HM Excise

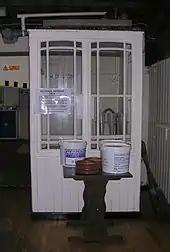
Gauger's office in Wadsworth Brewery.

His or Her Majesty's Excise refers to 'inland' duties levied on articles at the time of their manufacture. Excise duty was first raised in England in 1643. Like HM Customs (a far older branch of the revenue services), the Excise was administered by a Board of Commissioners who were accountable to the Lords Commissioners of the Treasury. While 'HM Revenue of Excise' was a phrase used in early legislation to refer to this form of duty, the body tasked with its collection and general administration was usually known as the Excise Office.